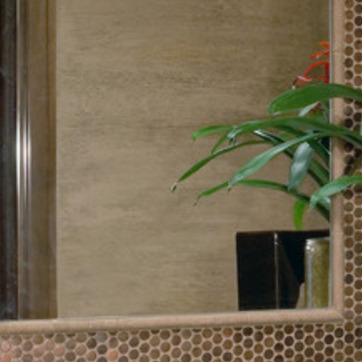
Material: mirror